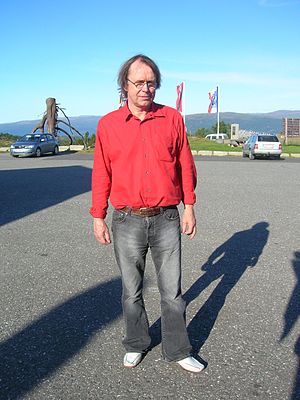
Øystein Meier Johannessen
Østein Meier Johannessen, 17. august 2008
Øystein Meier Johannessen er en norsk politiker og anarkist og grundlægger af Samfundspartiet i 1985.